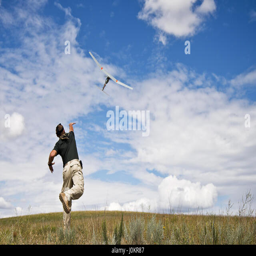
member launches a , unmanned aerial system , into the sky